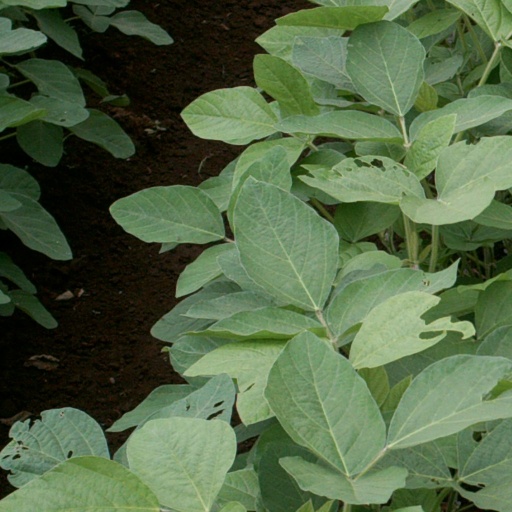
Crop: soybean